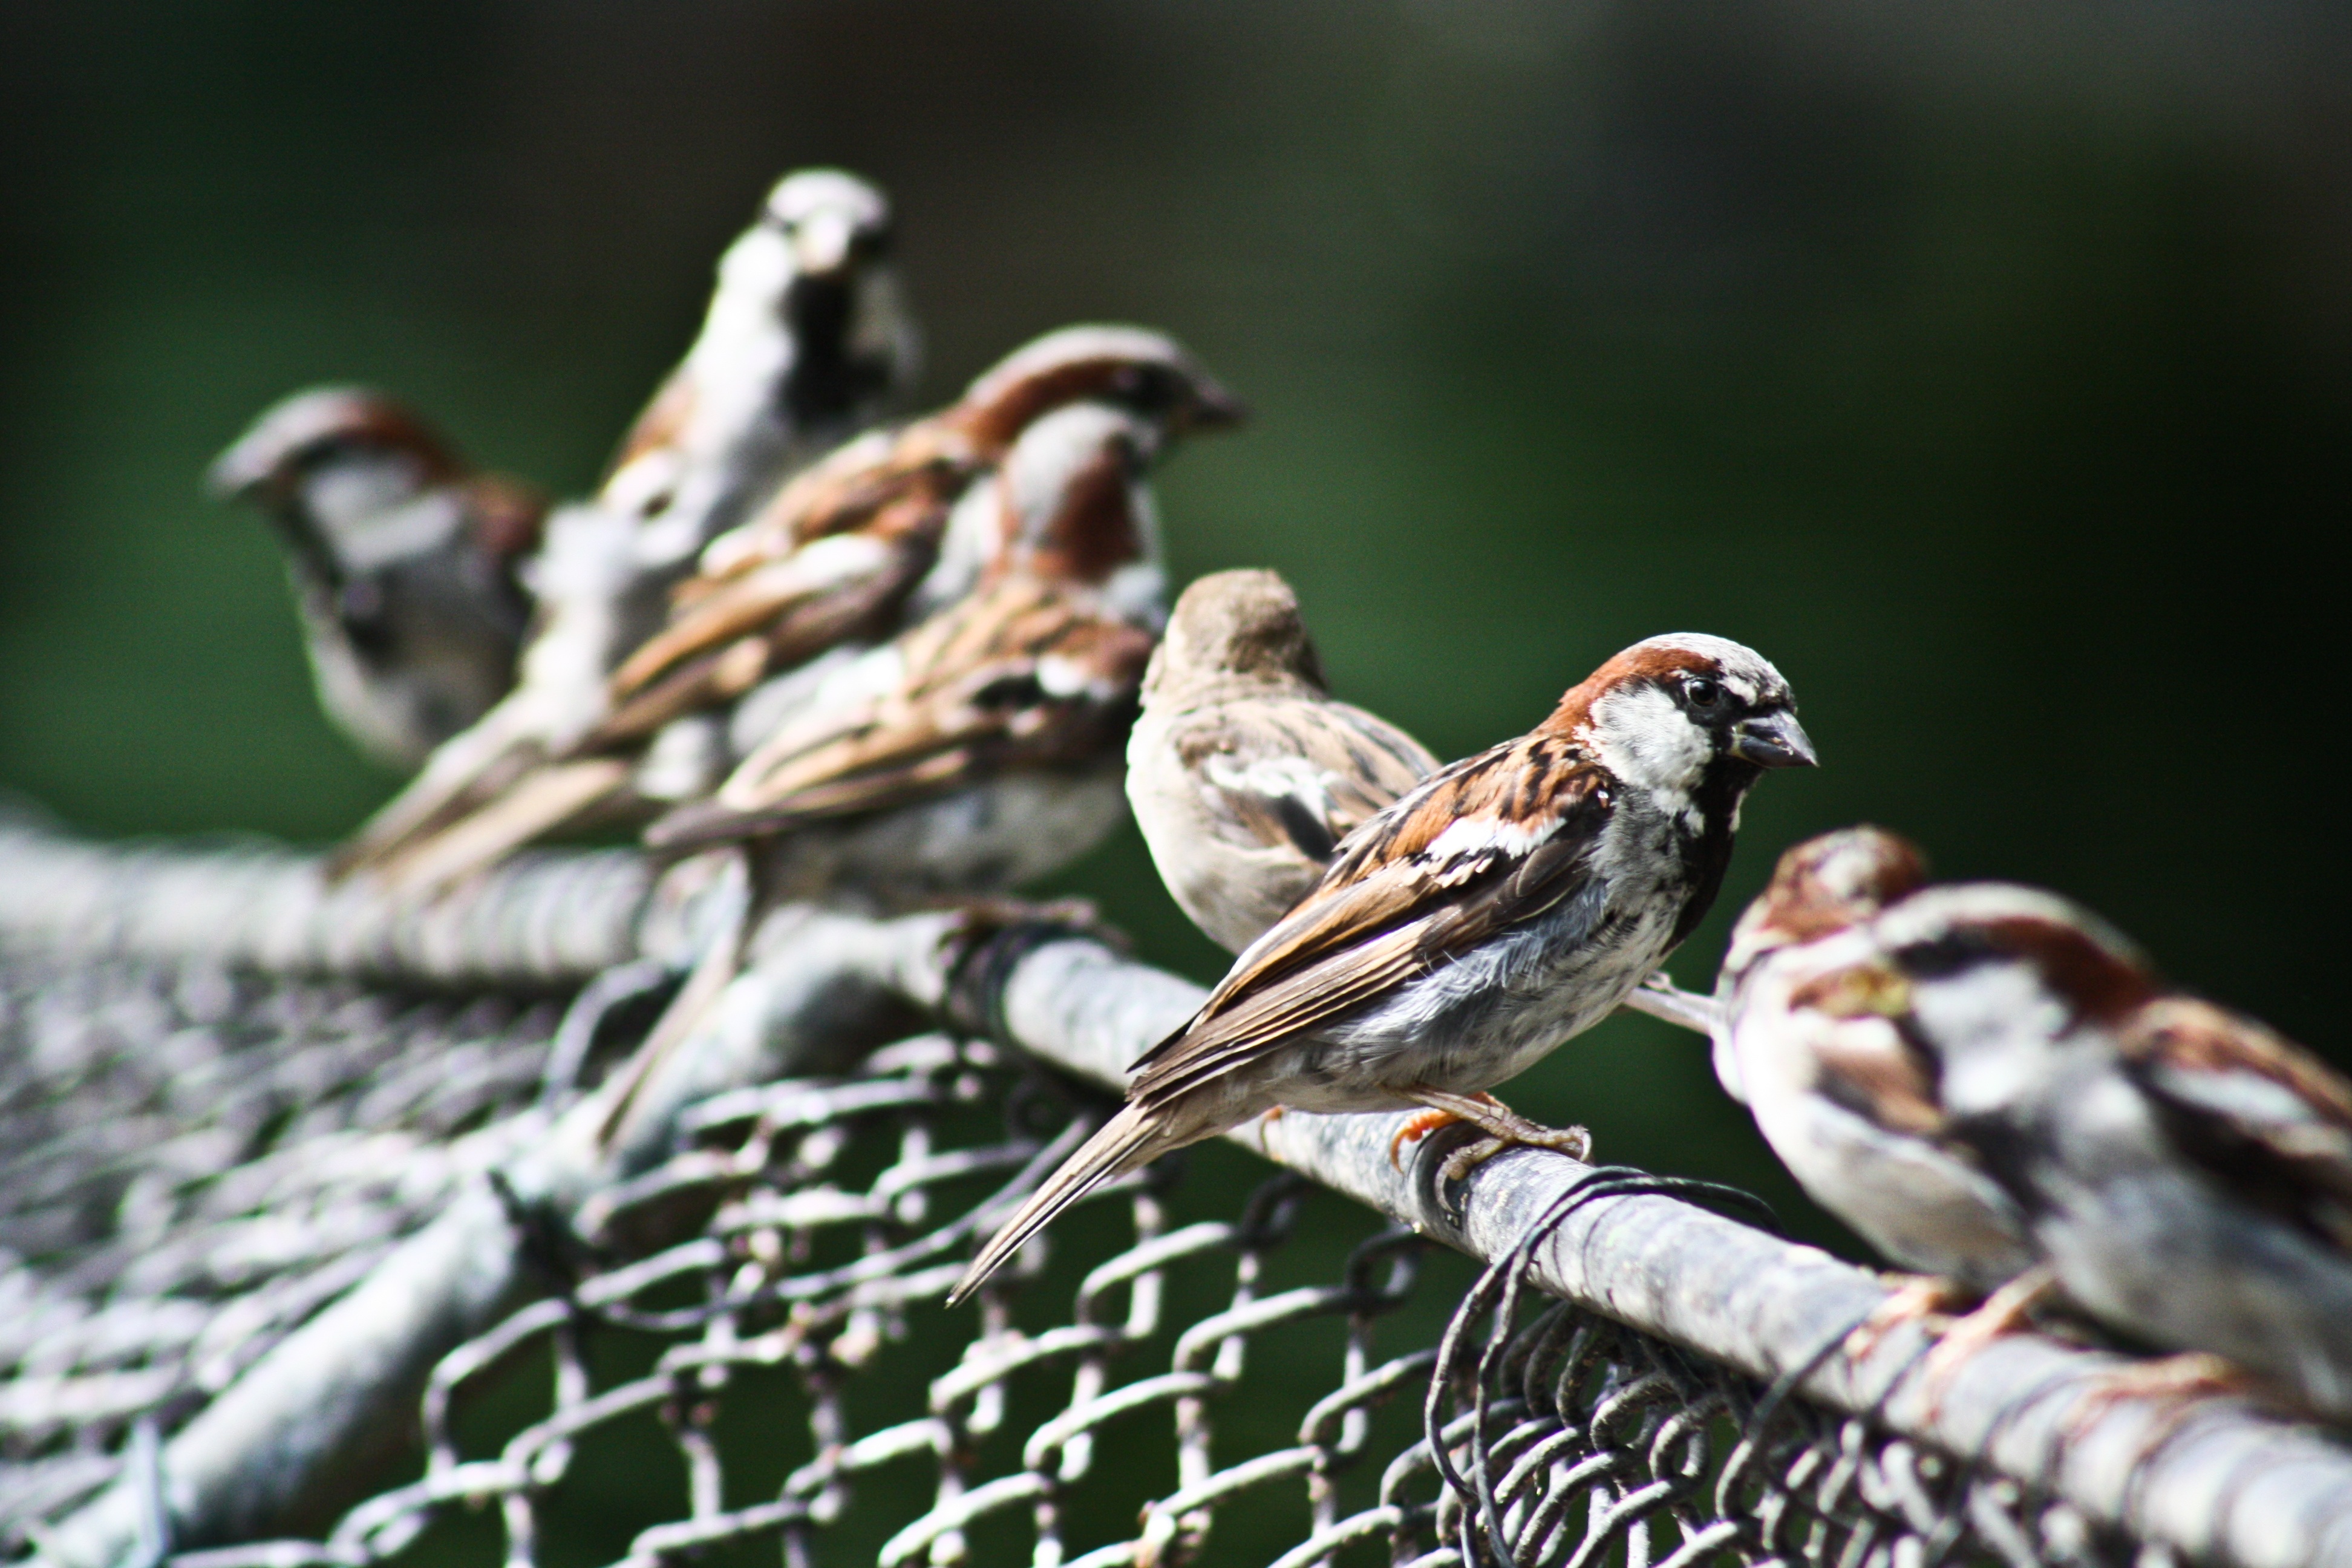
nature, branch, bird, wildlife, beak, close, fauna, close up, songbird, vertebrate, sparrow, finch, brambling, macro photography, sperling, house sparrow, perching bird, emberizidae